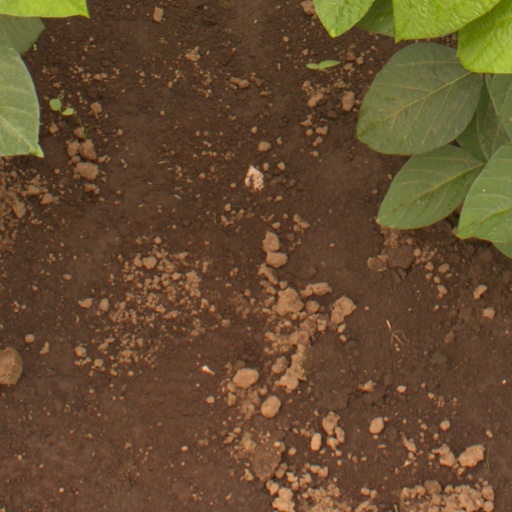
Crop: soybean